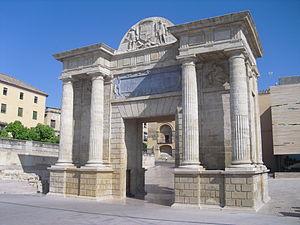
La porte du pont est une porte de style Renaissance située dans la ville de Cordoue en Espagne.